Agey

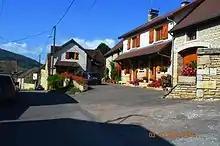
A street in Agey

According to Claude Courtépée the name comes from "Ageya" or "Agia" with the final form of the name being adopted in 1574. The village is located along two Roman roads. The "Venus Vitrix" was discovered by Dufour in 1924 and excavations were carried out under Mont Rond. A second Roman way was discovered between Châteauneuf and Malain. The discovery of the first Roman road was due to Father Chaume. It went from the Mountain of Veluze northwards towards Prâlon and Malain.